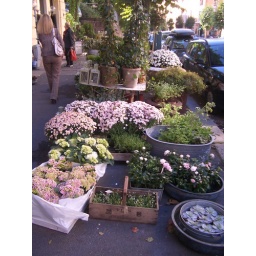
The sidewalk in front of a flower shop in Frogner.